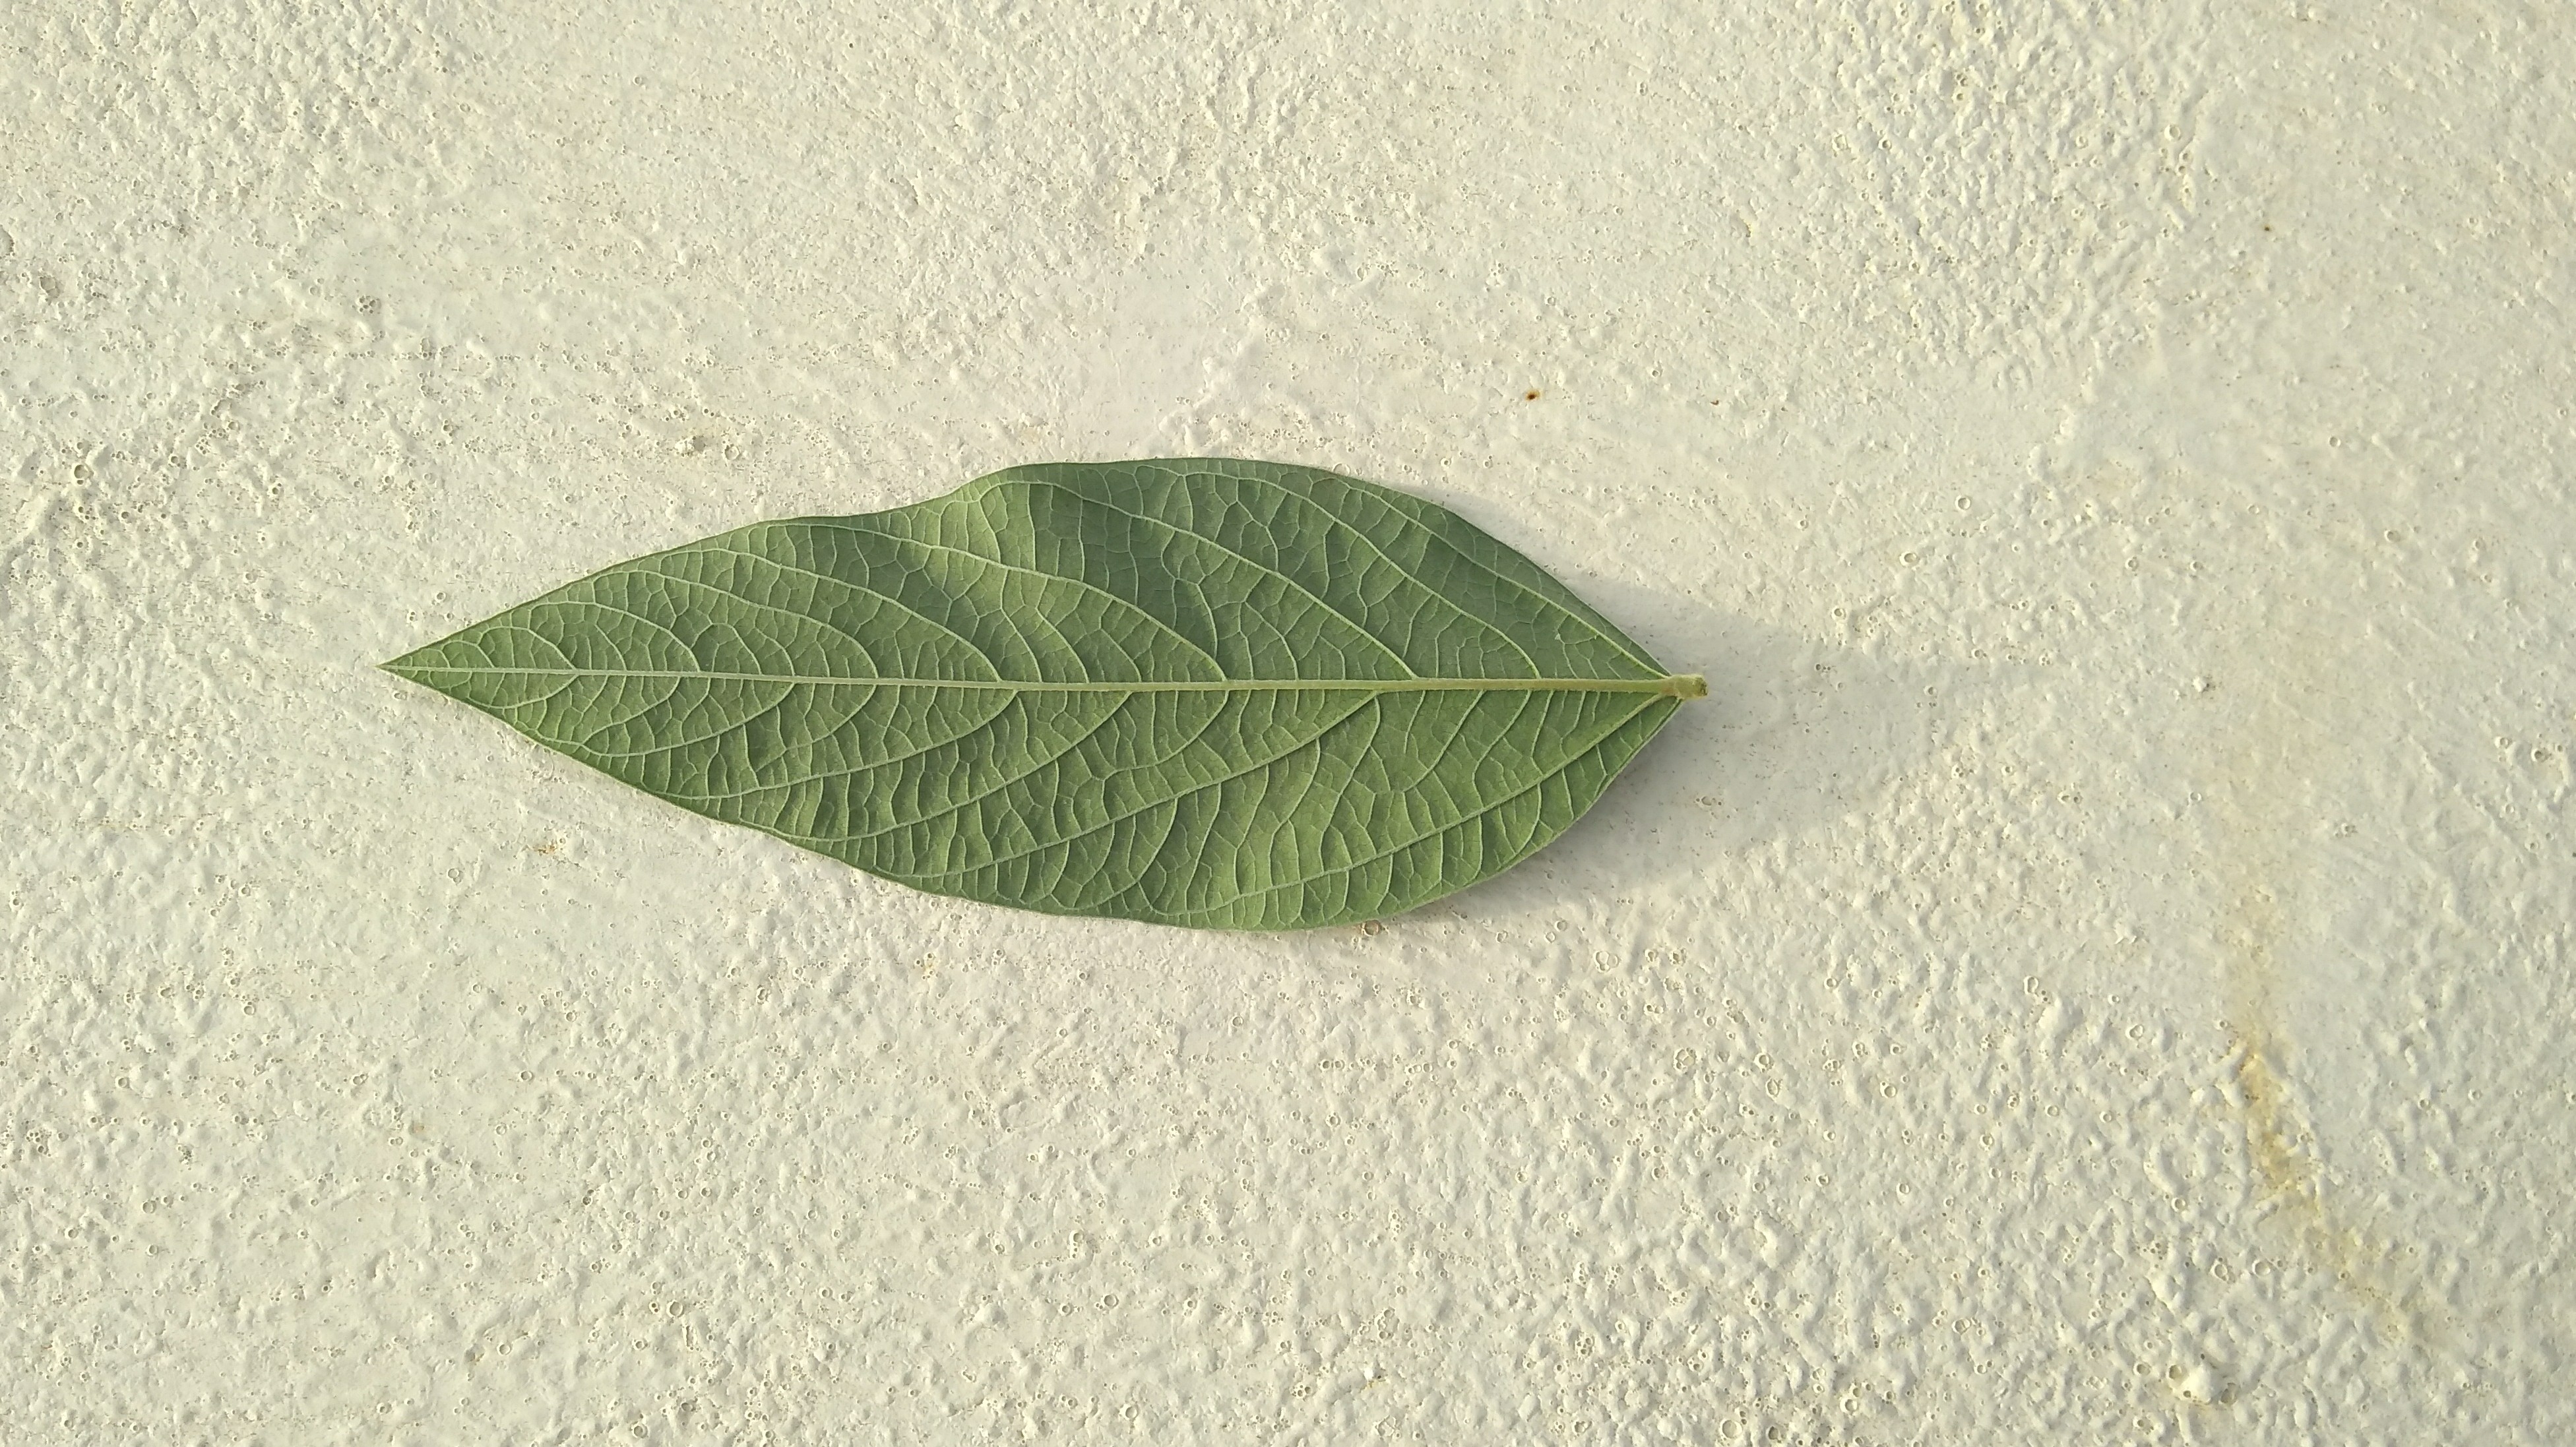
Plant: Pea